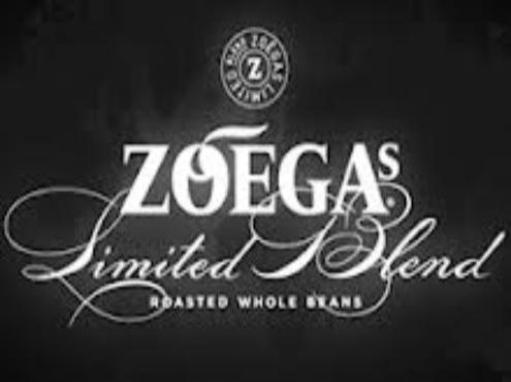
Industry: Food